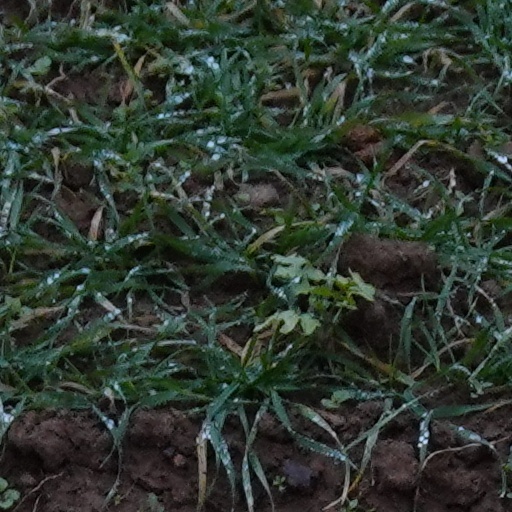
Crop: wheat